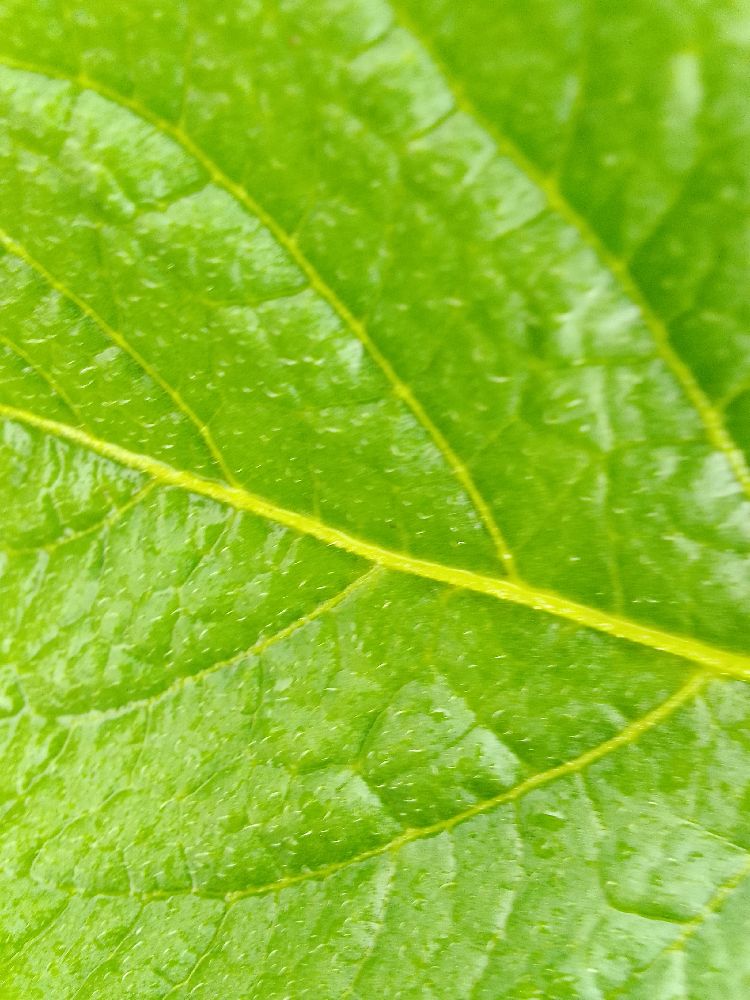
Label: Healthy